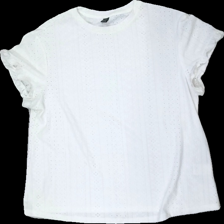
View: front
Type: Blouse
Category: Ladies
Brand: Not in the list
Brand text on label: Shein
Colors: White
Material: 100% Polyester
Pattern: Embroidered
Cut: Regular
Size: XL
Season: All
Smell: Major
Price range: <50
Recommended usage: Reuse